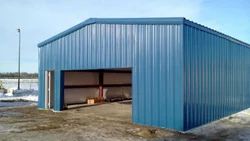
Label: Prefabricated_Puf_Panels